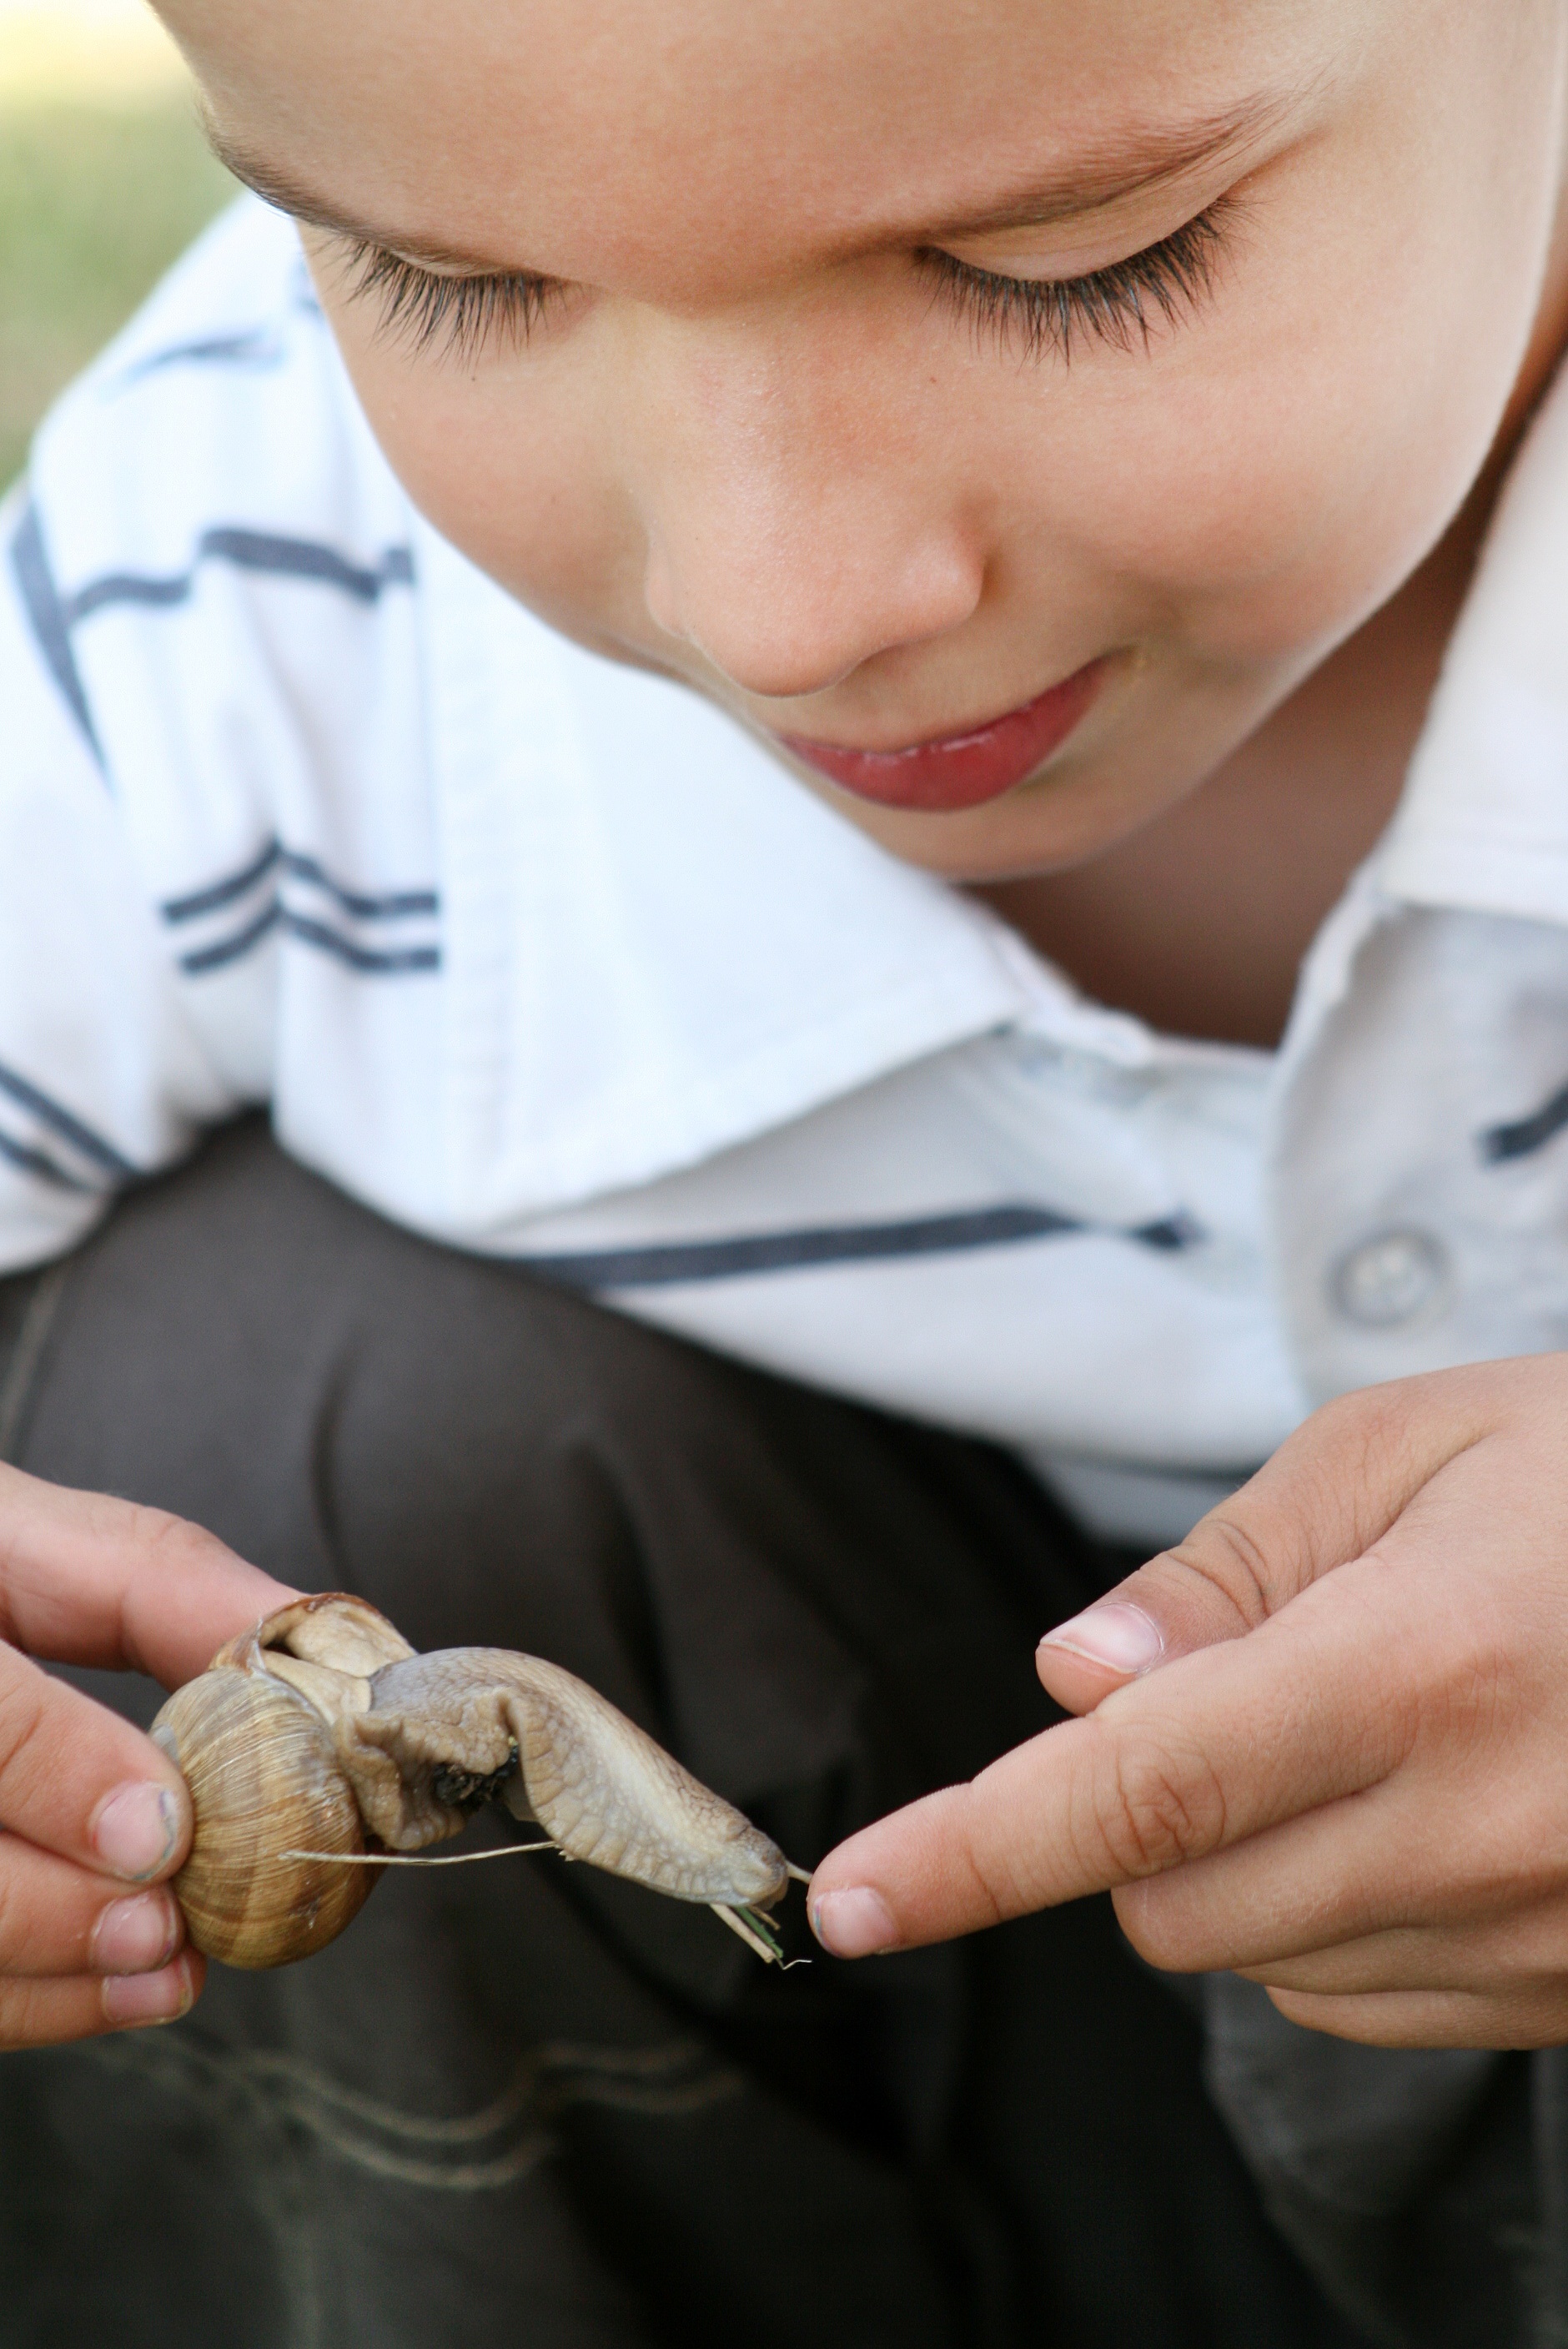
nature, person, game, boy, kid, cute, summer, child, excursion, snail, infant, interaction, plays, little boy, little kid, nature friendly, human action